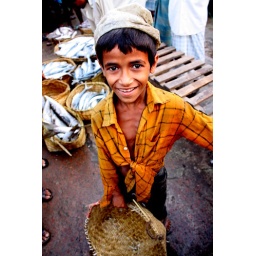
At the fish market in Chittagong